Chilesaurus

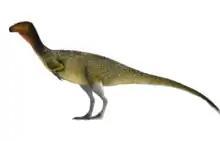
Life restoration of "Chilesaurus" with speculative feathers

The hind limb of "Chilesaurus" is less adapted for running than many other groups of dinosaurs. This is inferred from the presence of a small cnemial crest on the front top of the shinbone, and a broad foot with a weight-bearing first toe. These adaptations would have made running for long periods of time much less efficient, and they are generally not present in animals which are known to have been proficcient runners. However, it is possible that "Chilesaurus" could defend itself using relatively strong arms which bore a large claw on the first finger.